Red fox

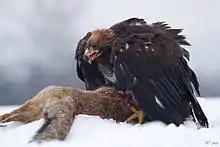
A golden eagle feeding on a red fox

The red fox typically dominates other fox species. Where the red fox and Arctic fox are sympatric, the Arctic fox feeds on lemmings and flotsam rather than voles, as favoured by red foxes. Both species kill each other's kits, given the opportunity. The southern range of the Arctic fox is limited by the presence of the red fox; both were introduced to almost every island from the Aleutian Islands to the Alexander Archipelago during the 1830s–1930s by fur companies. The red fox invariably displaced the Arctic fox, with one male red fox having been reported to have killed off all resident Arctic foxes on a small island in 1866.